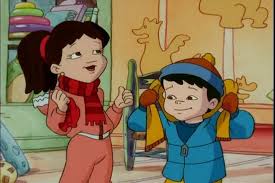
Portrait style: Cartoon Portrait